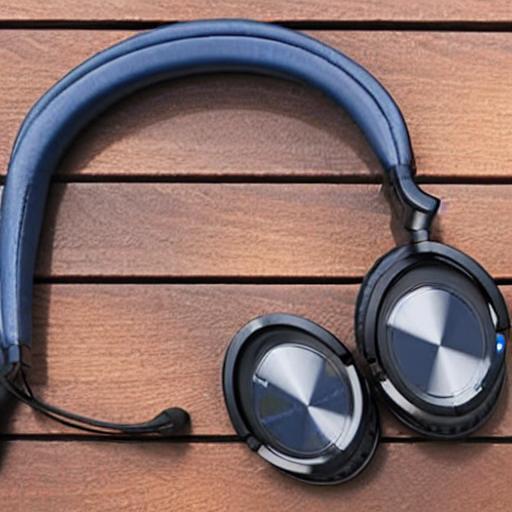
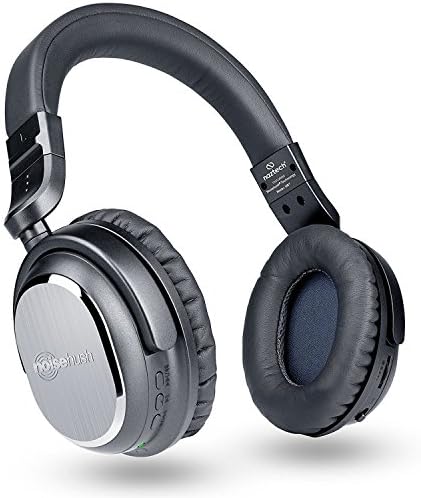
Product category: headphones
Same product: no